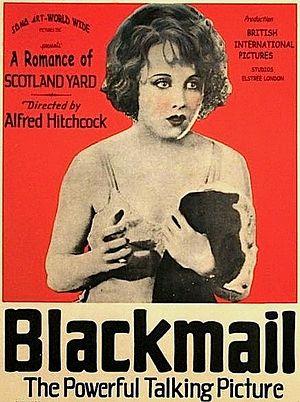
Chantage est un film britannique réalisé par Alfred Hitchcock, sorti en 1929. Il s'agit du premier film parlant britannique.